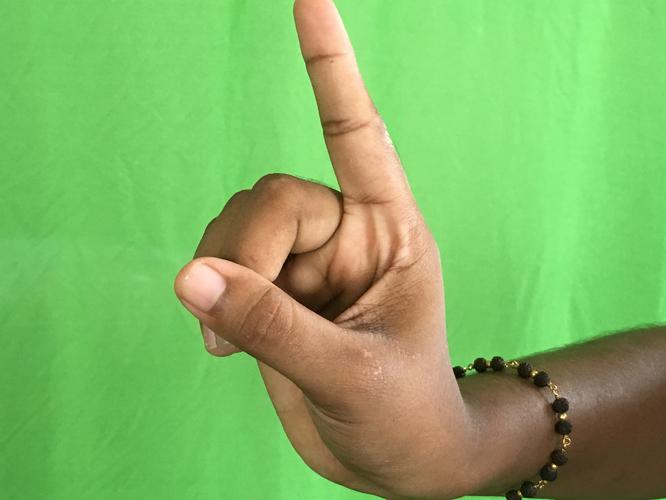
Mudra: Suchi
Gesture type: single_hand